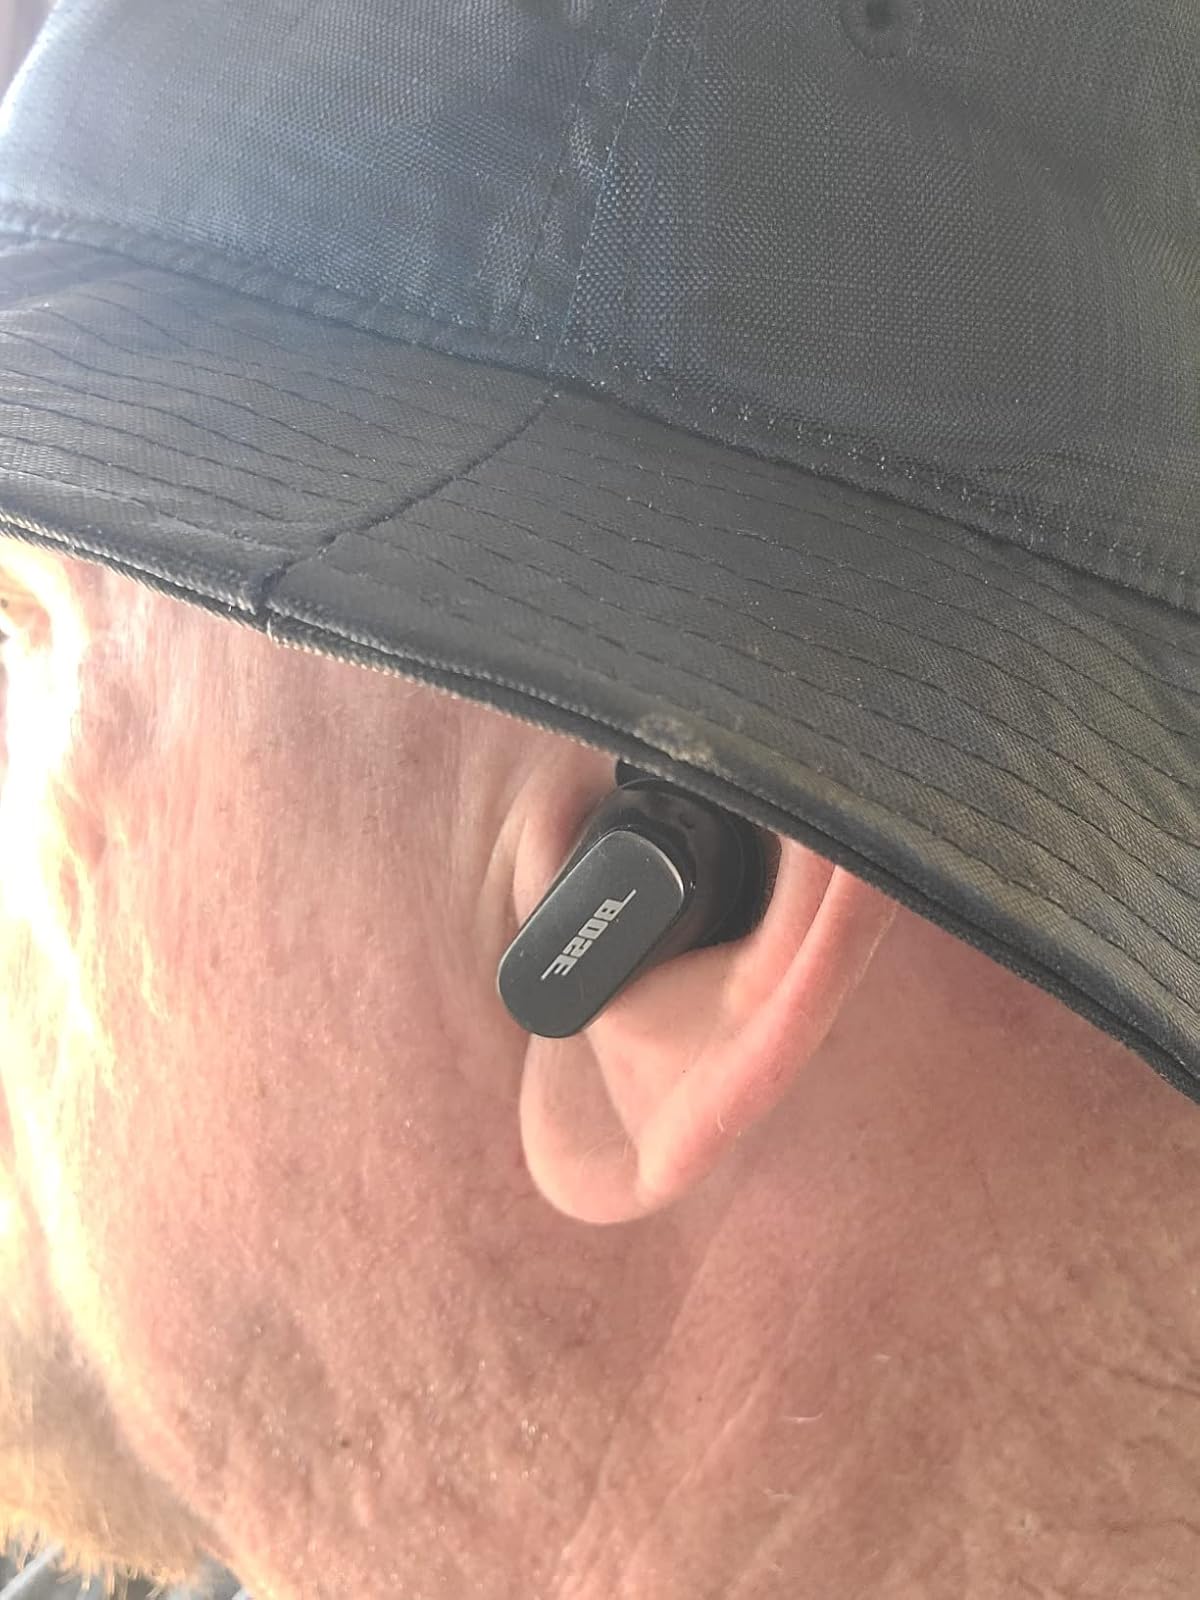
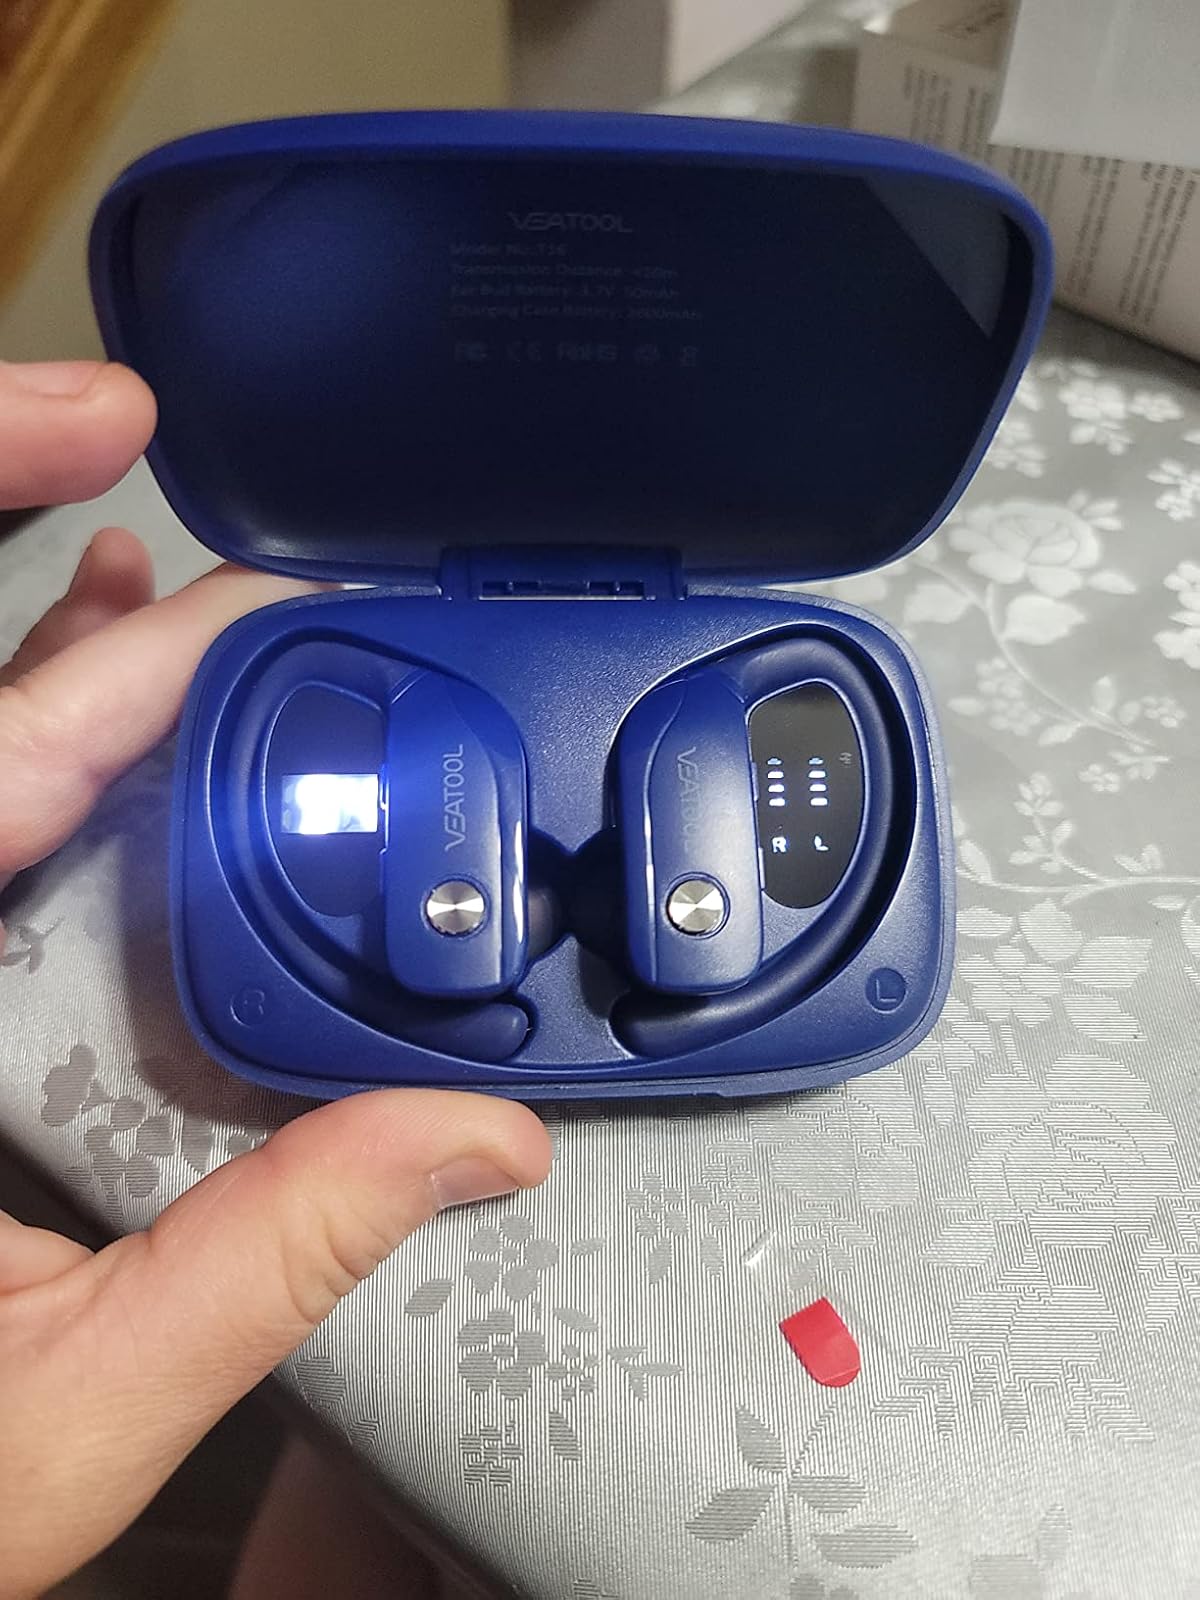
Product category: earbuds
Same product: no